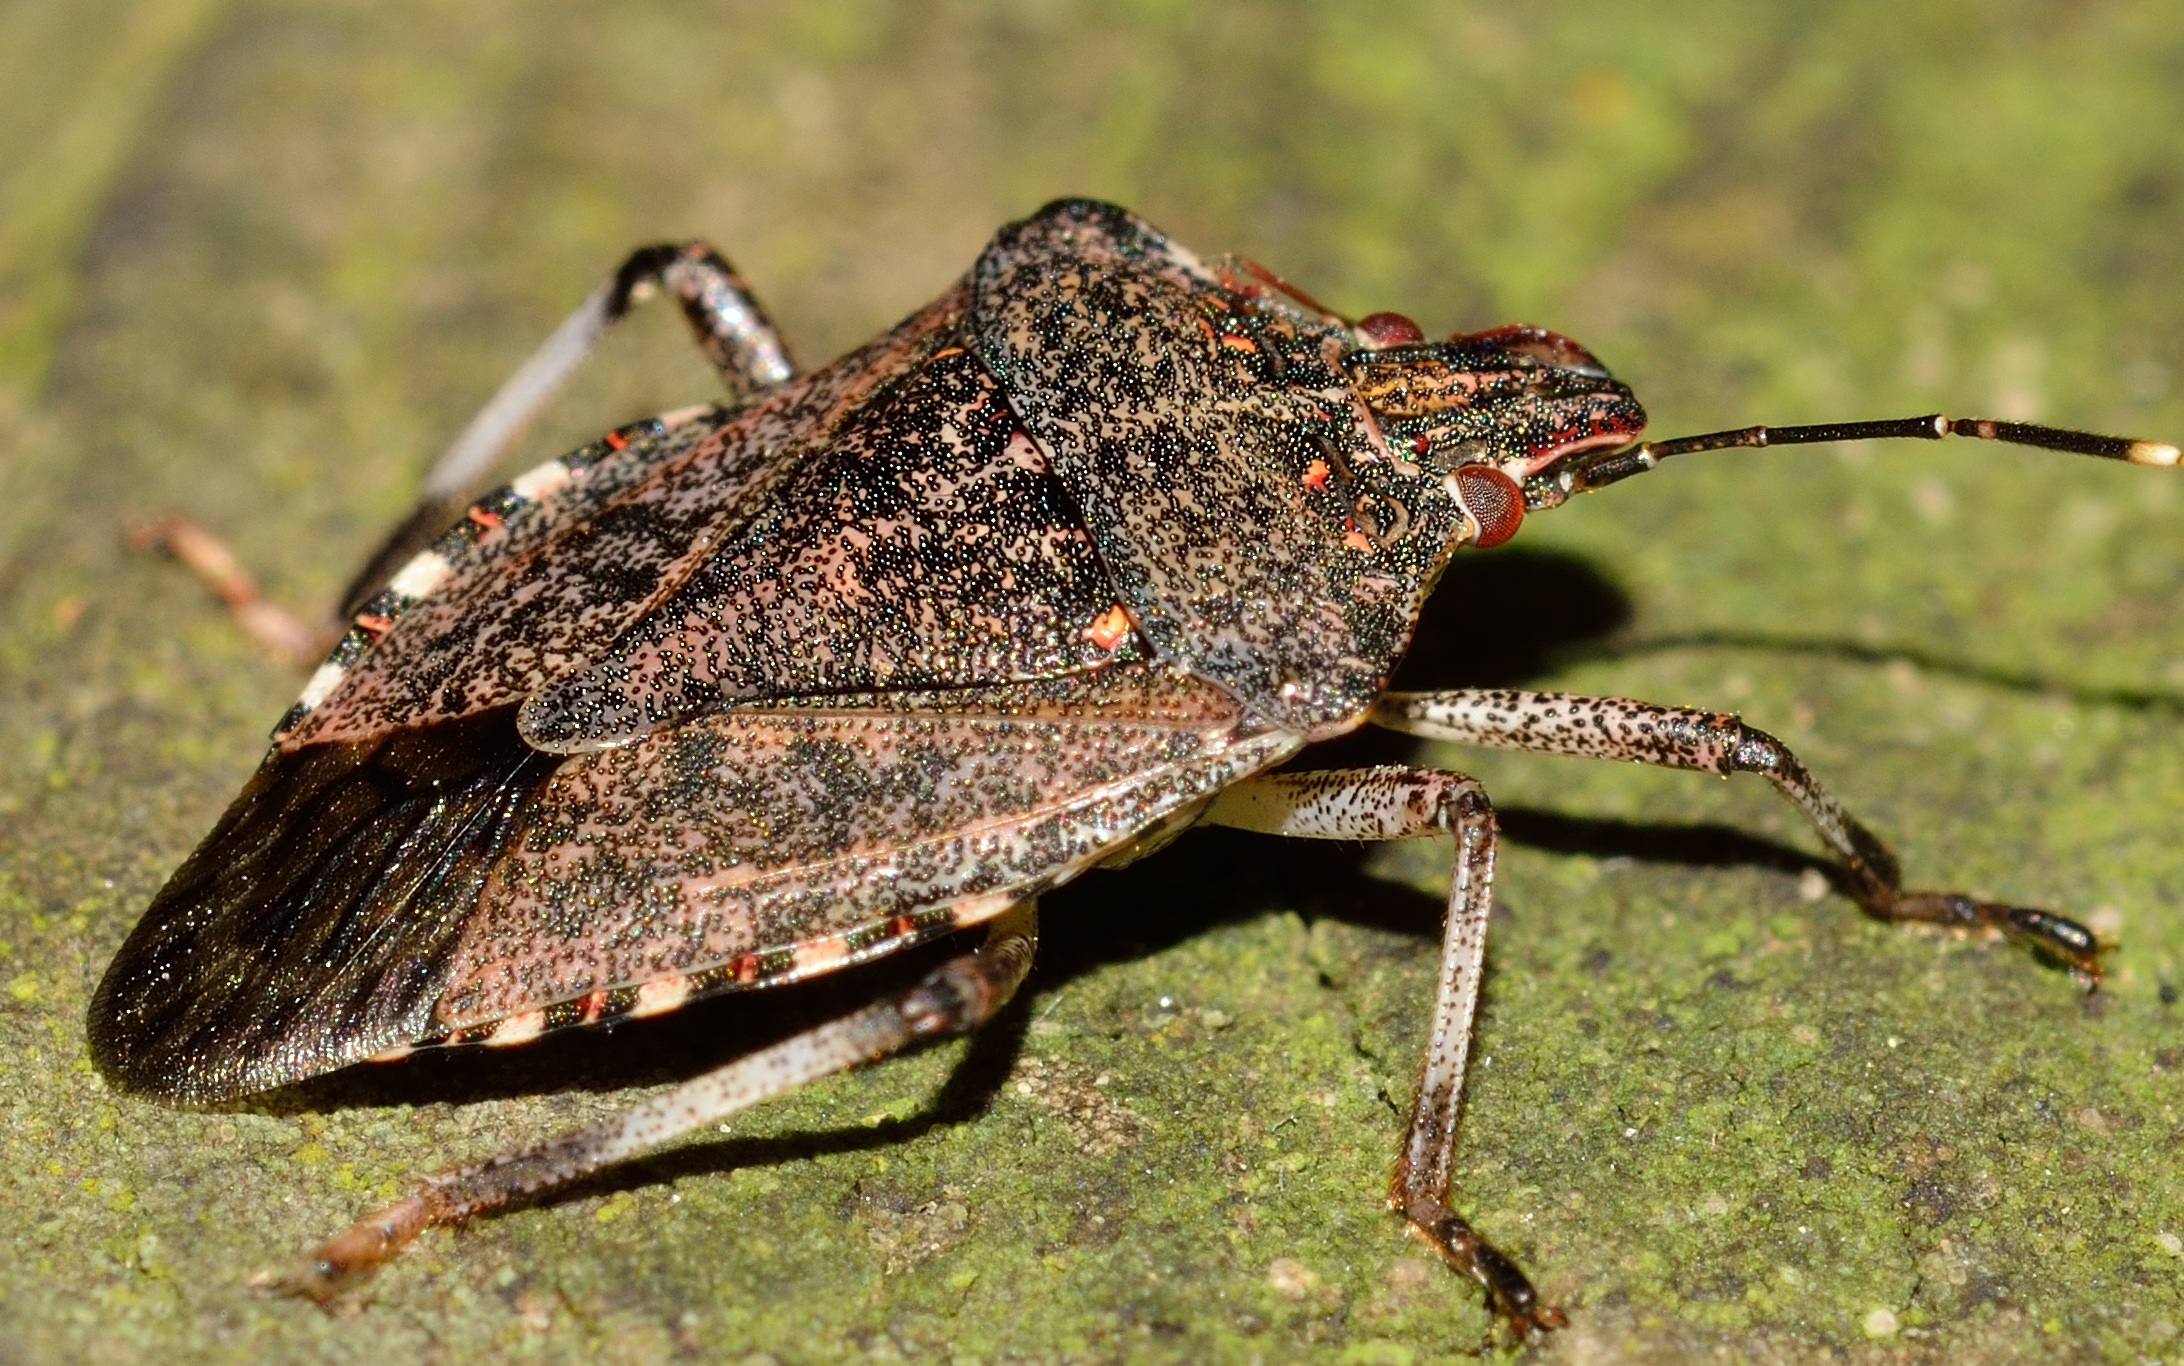
wildlife, insect, bug, moth, fauna, invertebrate, close up, insects, hemiptera, weevil, macro photography, arthropod, scarabs